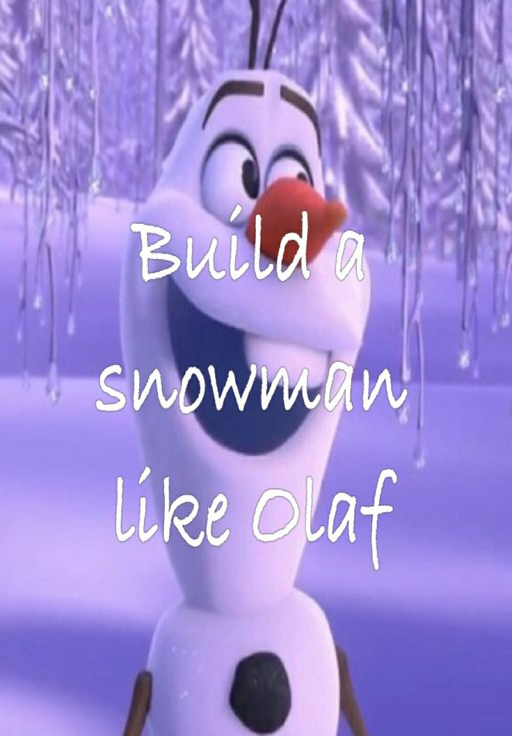
~ build a snowman like film character ~